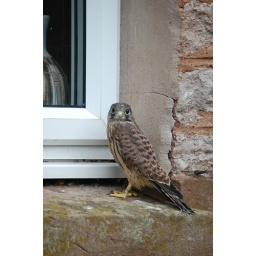
Here it is on the kitchen window ledge, quite interested in me and my camera.